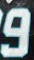
Number: 9